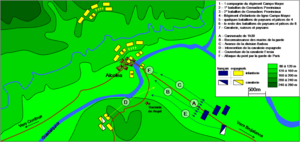
plan du combat d'AlcoleaUnknown
La bataille du pont d'Alcolea est une bataille qui eut lieu en 1808 durant la guerre d'indépendance espagnole entre les Français et les Espagnols près du village d'Alcolea, au nord-est de Cordoue.
Claude Marie Joseph Pannetier, comte de Valdotte, né le 28 novembre 1769 à Pont-de-Vaux et mort dans cette même ville le 3 décembre 1843, est un général français de la Révolution et de l’Empire. volontaire au 3e bataillon de l'Ain en 1791, il conquiert ses épaulettes d'officier pendant les guerres révolutionnaires et se lie en Italie avec le général Joubert dont il devient l'aide de camp. Devenu général de brigade sous le Consulat, il effectue l'essentiel de sa carrière militaire sous l'Empire dans la péninsule ibérique où il se distingue à Alcolea, Bailén et Valence. Rappelé en France au début de la campagne de 1814, il prend part à la défense de Lyon à la tête d'une division sous le maréchal Augereau et s'illustre dans la plupart des combats qui ont lieu autour de la ville. Il se rallie à Napoléon lors des Cent-Jours en 1815 et retrouve un commandement à l'armée des Alpes, cette fois avec le grade de général de division. Ce dernier lui est toutefois retiré à la Restauration mais il le retrouve en 1831 comme lieutenant-général. Pannetier meurt quelque temps plus tard, en 1843.